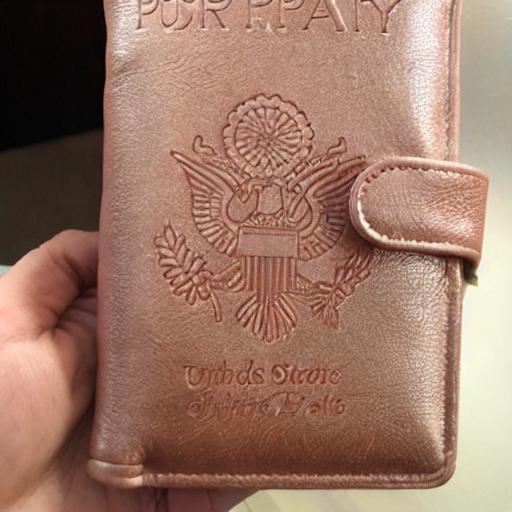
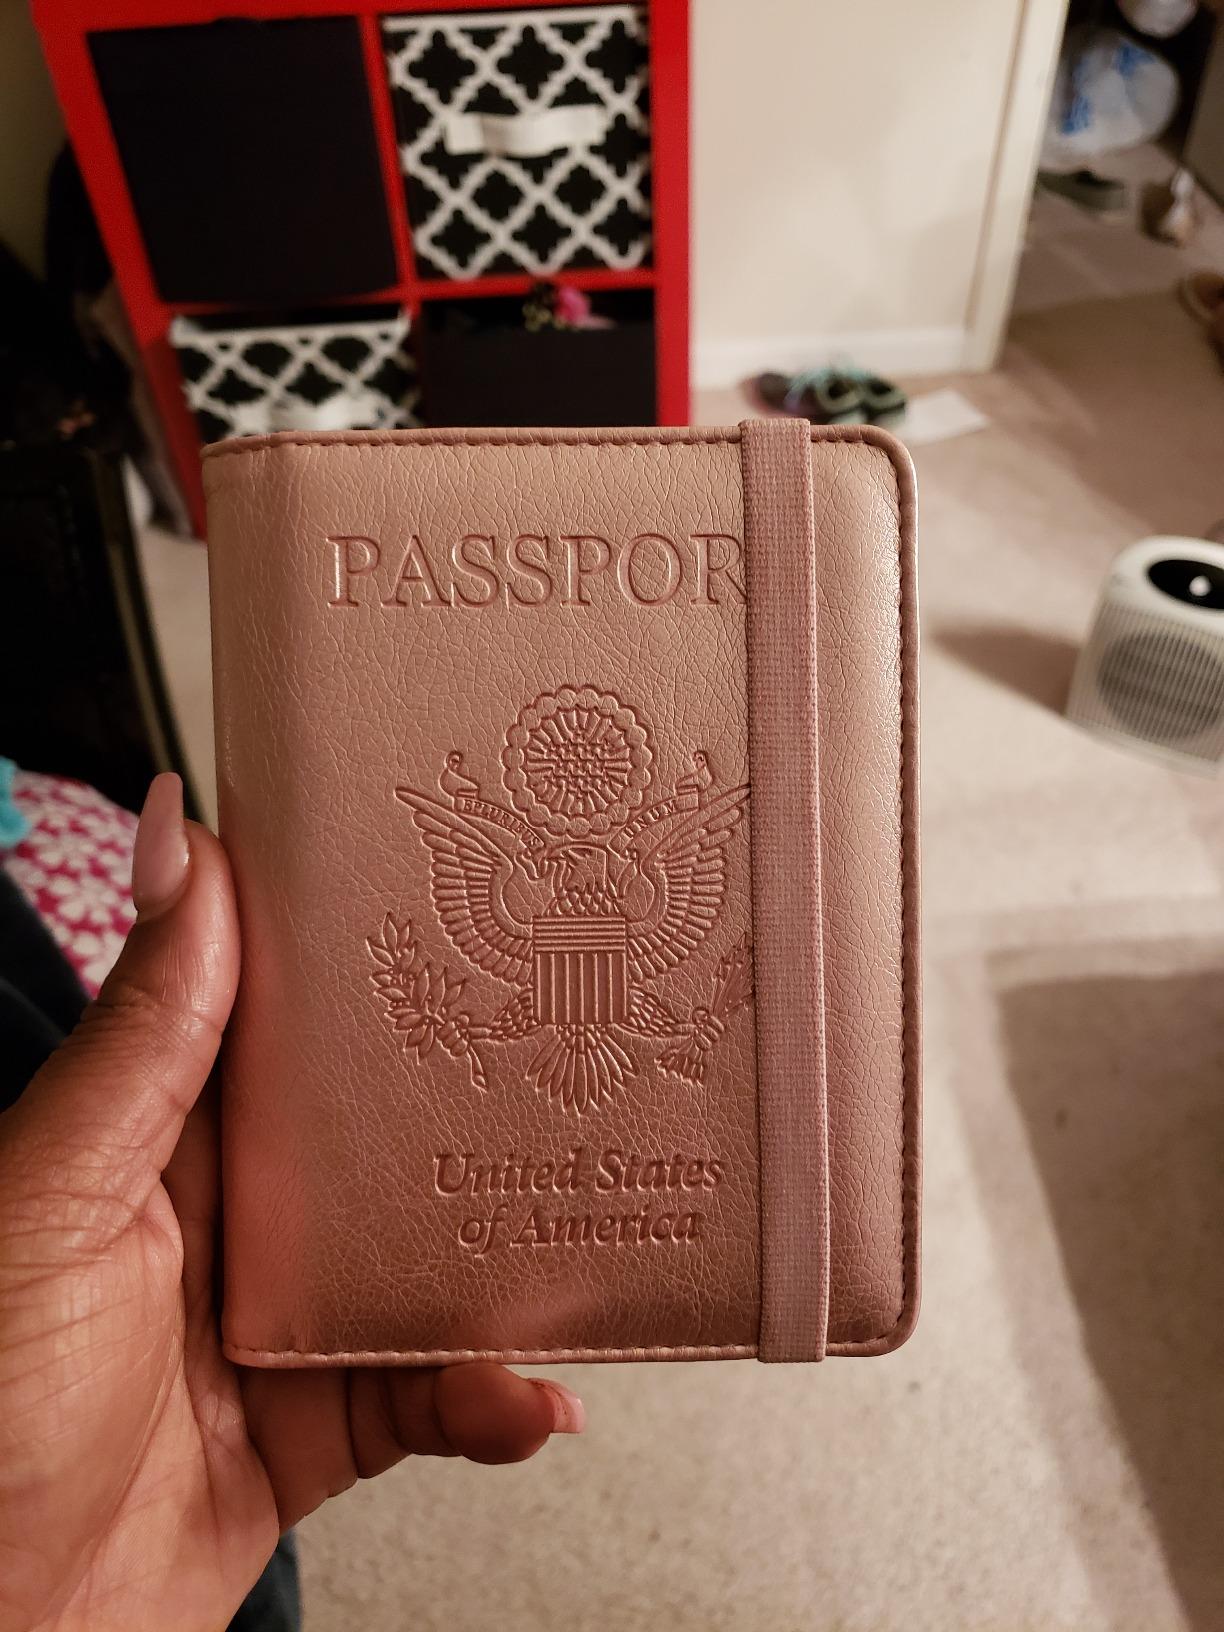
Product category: accessories_wallet
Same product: no